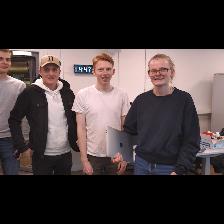
Label: Human